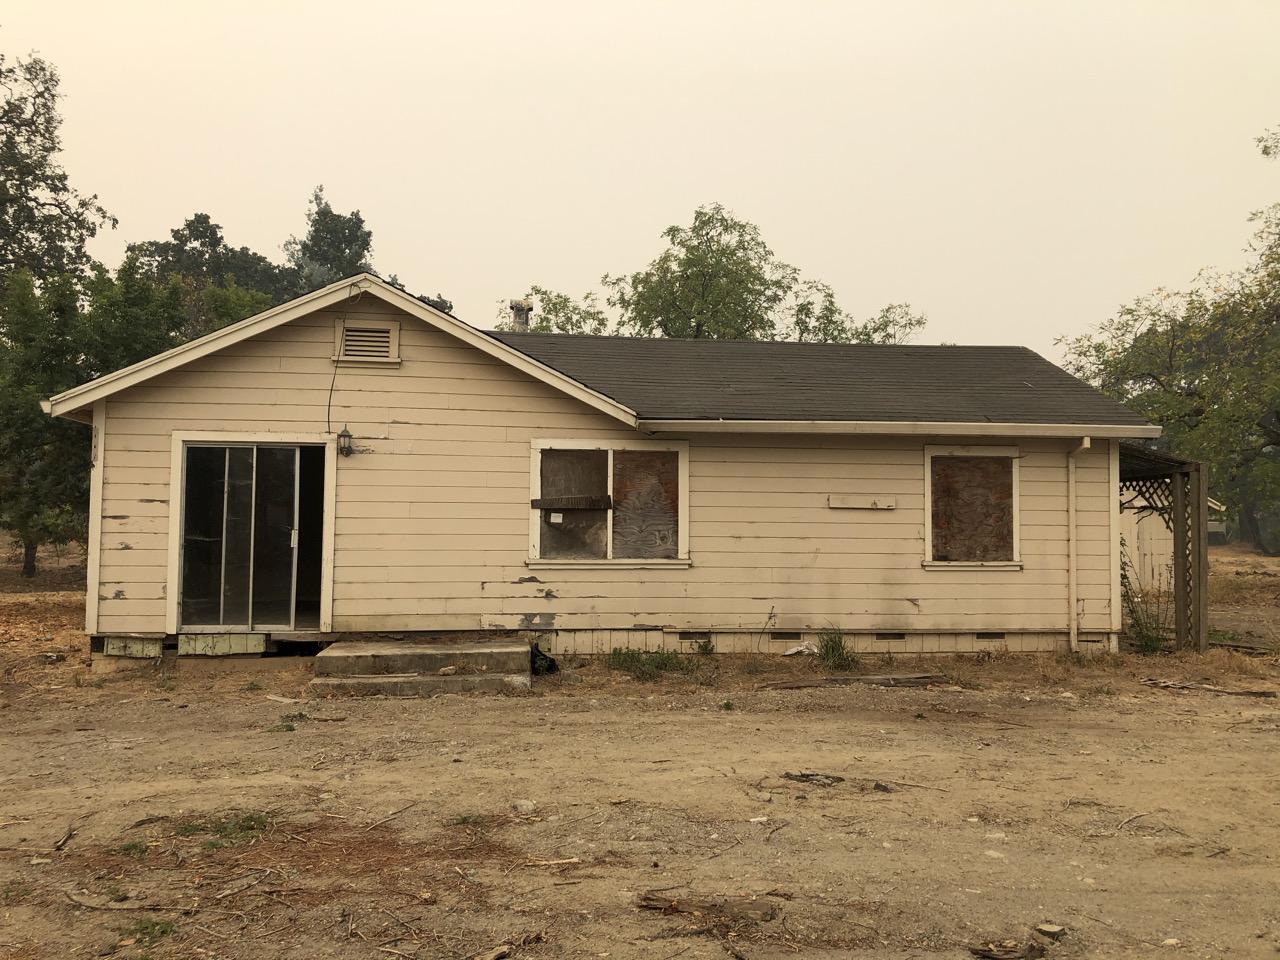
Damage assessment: no_damage